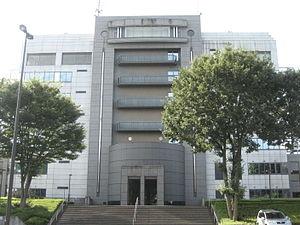
Miyoshi est un bourg du district d'Iruma, situé dans la préfecture de Saitama, au Japon.